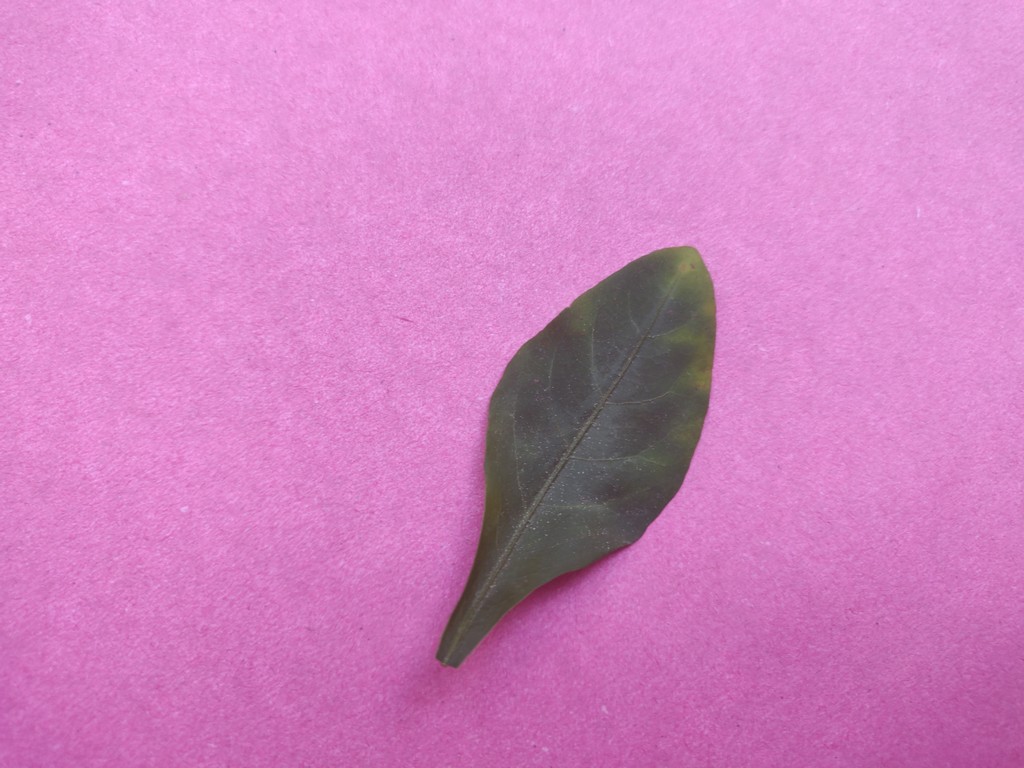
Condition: Unhealthy
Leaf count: single
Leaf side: front